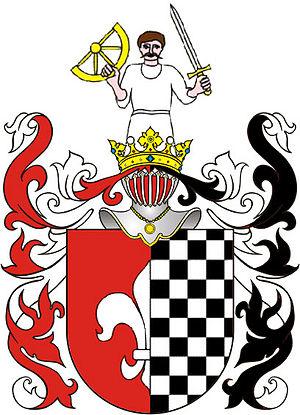
Les armoiries dans l'ancienne Pologne et la République des Deux Nations étaient l'emblème et le privilège de la seule noblesse. La réception des emblèmes armoriaux d'après les modèles occidentaux commença au milieu du XIIIe siècle et finit au milieu du XIVe siècle. A l'époque, il ne s'agissait pas de pièces héraldiques, mais seulement d'emblèmes représentant des objets concrets : des motifs animaliers, végétaux, astronomiques, militaires, agricoles. A partir de la deuxième moitié du XIVe siècle, apparaissent les noms héraldiques dérivés du cri des chevaliers rassemblés sous la même bannière lignagère sur un champ de bataille.